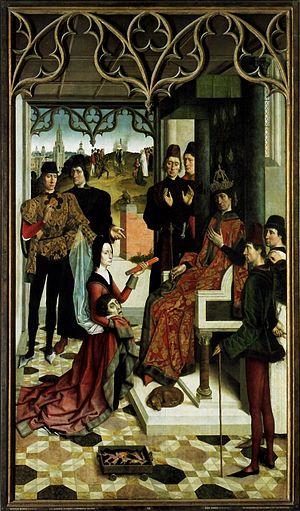
L'ordalie, ou « jugement de Dieu », était une forme de procès à caractère religieux qui consistait à soumettre un suspect à une épreuve, douloureuse voire potentiellement mortelle, dont l'issue, théoriquement déterminée par une divinité ou Dieu lui-même, permettait de conclure à la culpabilité ou à l’innocence dudit suspect.
La reine de France est l'épouse du roi de France.